Sabine Christiansen (talk show)

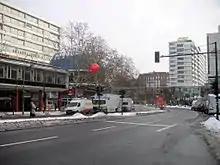
Blue sphere at Budapester Straße and Breitscheidplatz where the show was produced

"Sabine Christiansen" was broadcast from the "Globe City Studio", a blue sphere near the Kaiser Wilhelm Memorial Church in Berlin. It was built in 1988 as a 360-degree cinema, later then served as a badly slandered disco and was converted into a television studio in 1997. On a floor space of approx. 280 square metres, 95 viewers were able to follow the programme. In the Globe City Studio, individual programmes of "hart aber fair" were also produced.